Eshilkhatoy

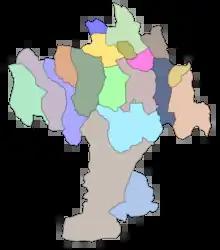
Map of Vedensky District. Eshilkhatoy is in the Vedeno rural settlement

Eshilkhatoy is located on the right bank of the Elistanhzi River. It is located west of the village of Vedeno.